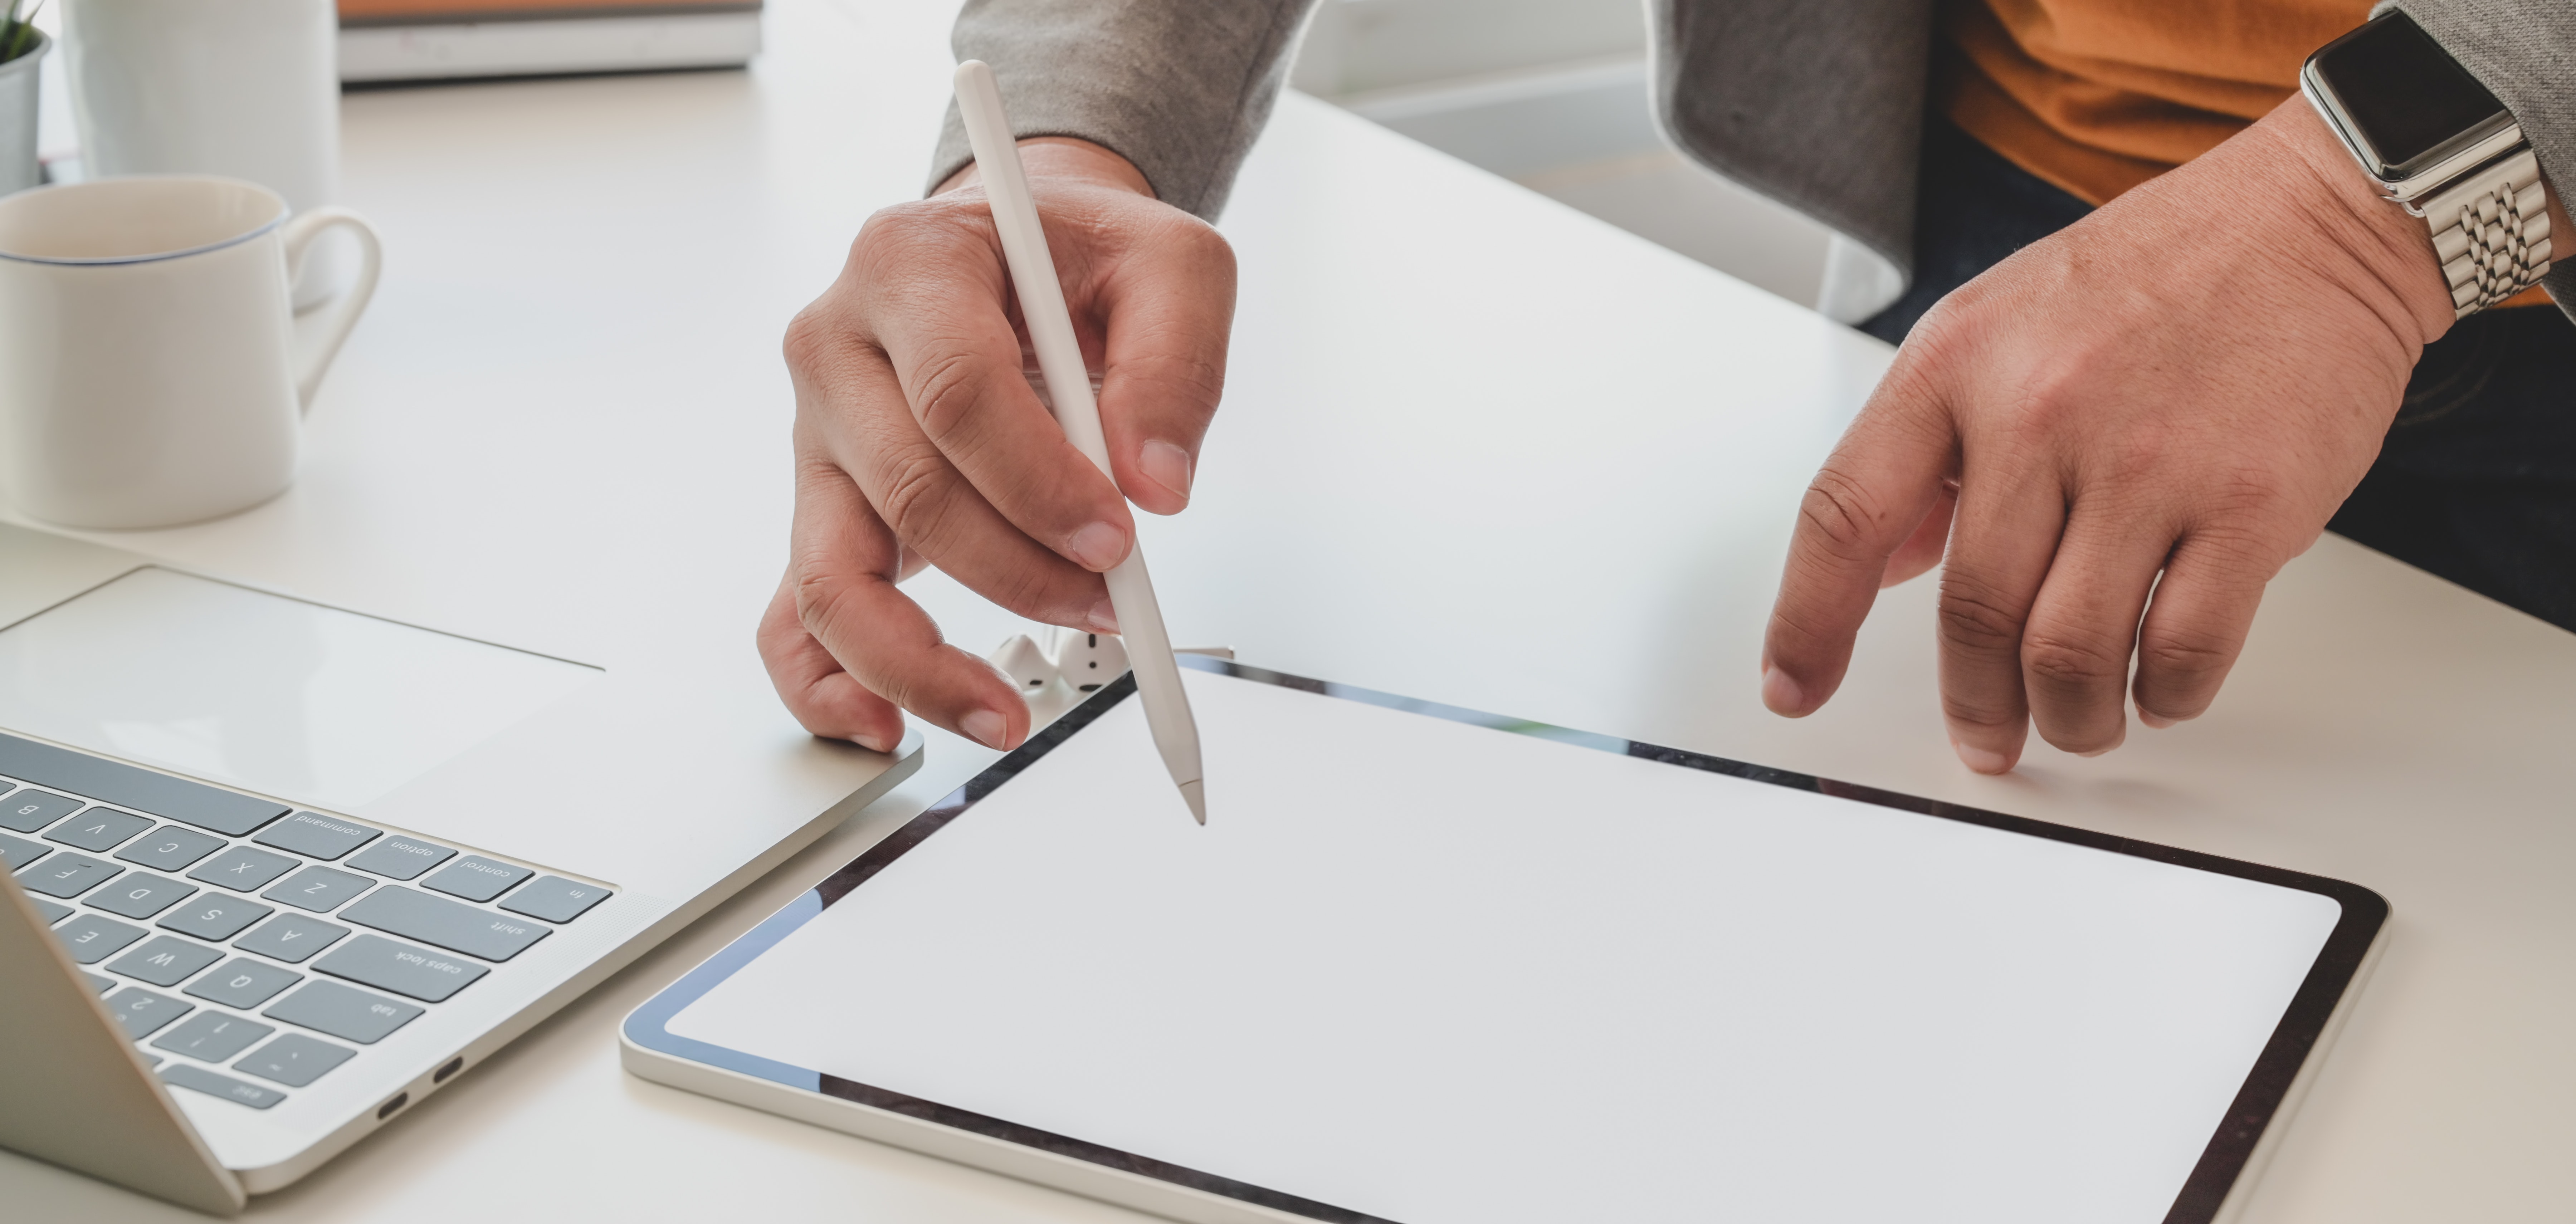
pad, hand, technology, ipad, design, electronic device, gadget, drawing, finger, computer, paper, document, writing, input device